Cooksville Cheese Factory

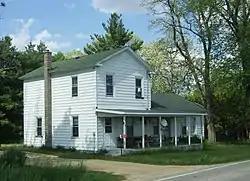
Cooksville Cheese Factory

The Cooksville Cheese Factory in Evansville is a remnant of Wisconsin's early dairy industry. It was added to the National Register of Historic Places in 1980.